Hanyusuchus

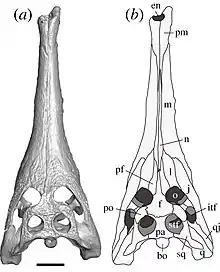
A skull of "Hanyusuchus"

Although superficially resembling more traditional tomistomines, the excellent preservation of "Hanyusuchus" allowed researchers to identify a series of traits associated with more derived members of Gavialidae. This mosaic of features suggests that "Hanyusuchus", alongside other closely related genera, forms a sort of transitional form from basal "tomistomines" to derived gavialines.